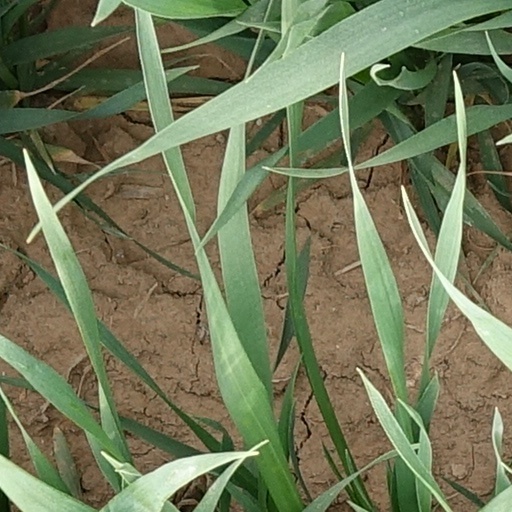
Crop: wheat